Risk–return spectrum

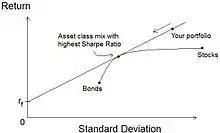
Sharpe Ratio

All this can be visualised by plotting expected return on the vertical axis against risk (represented by standard deviation upon that expected return) on the horizontal axis. This line starts at the risk-free rate and rises as risk rises. The line will tend to be straight, and will be straight at equilibrium (see discussion below on domination).